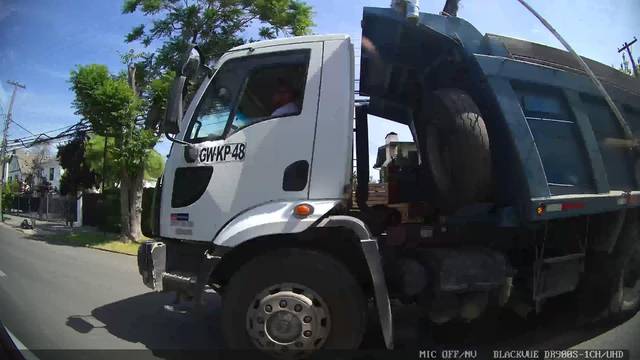
Region: Chile
Coordinates: -33.4, -70.595